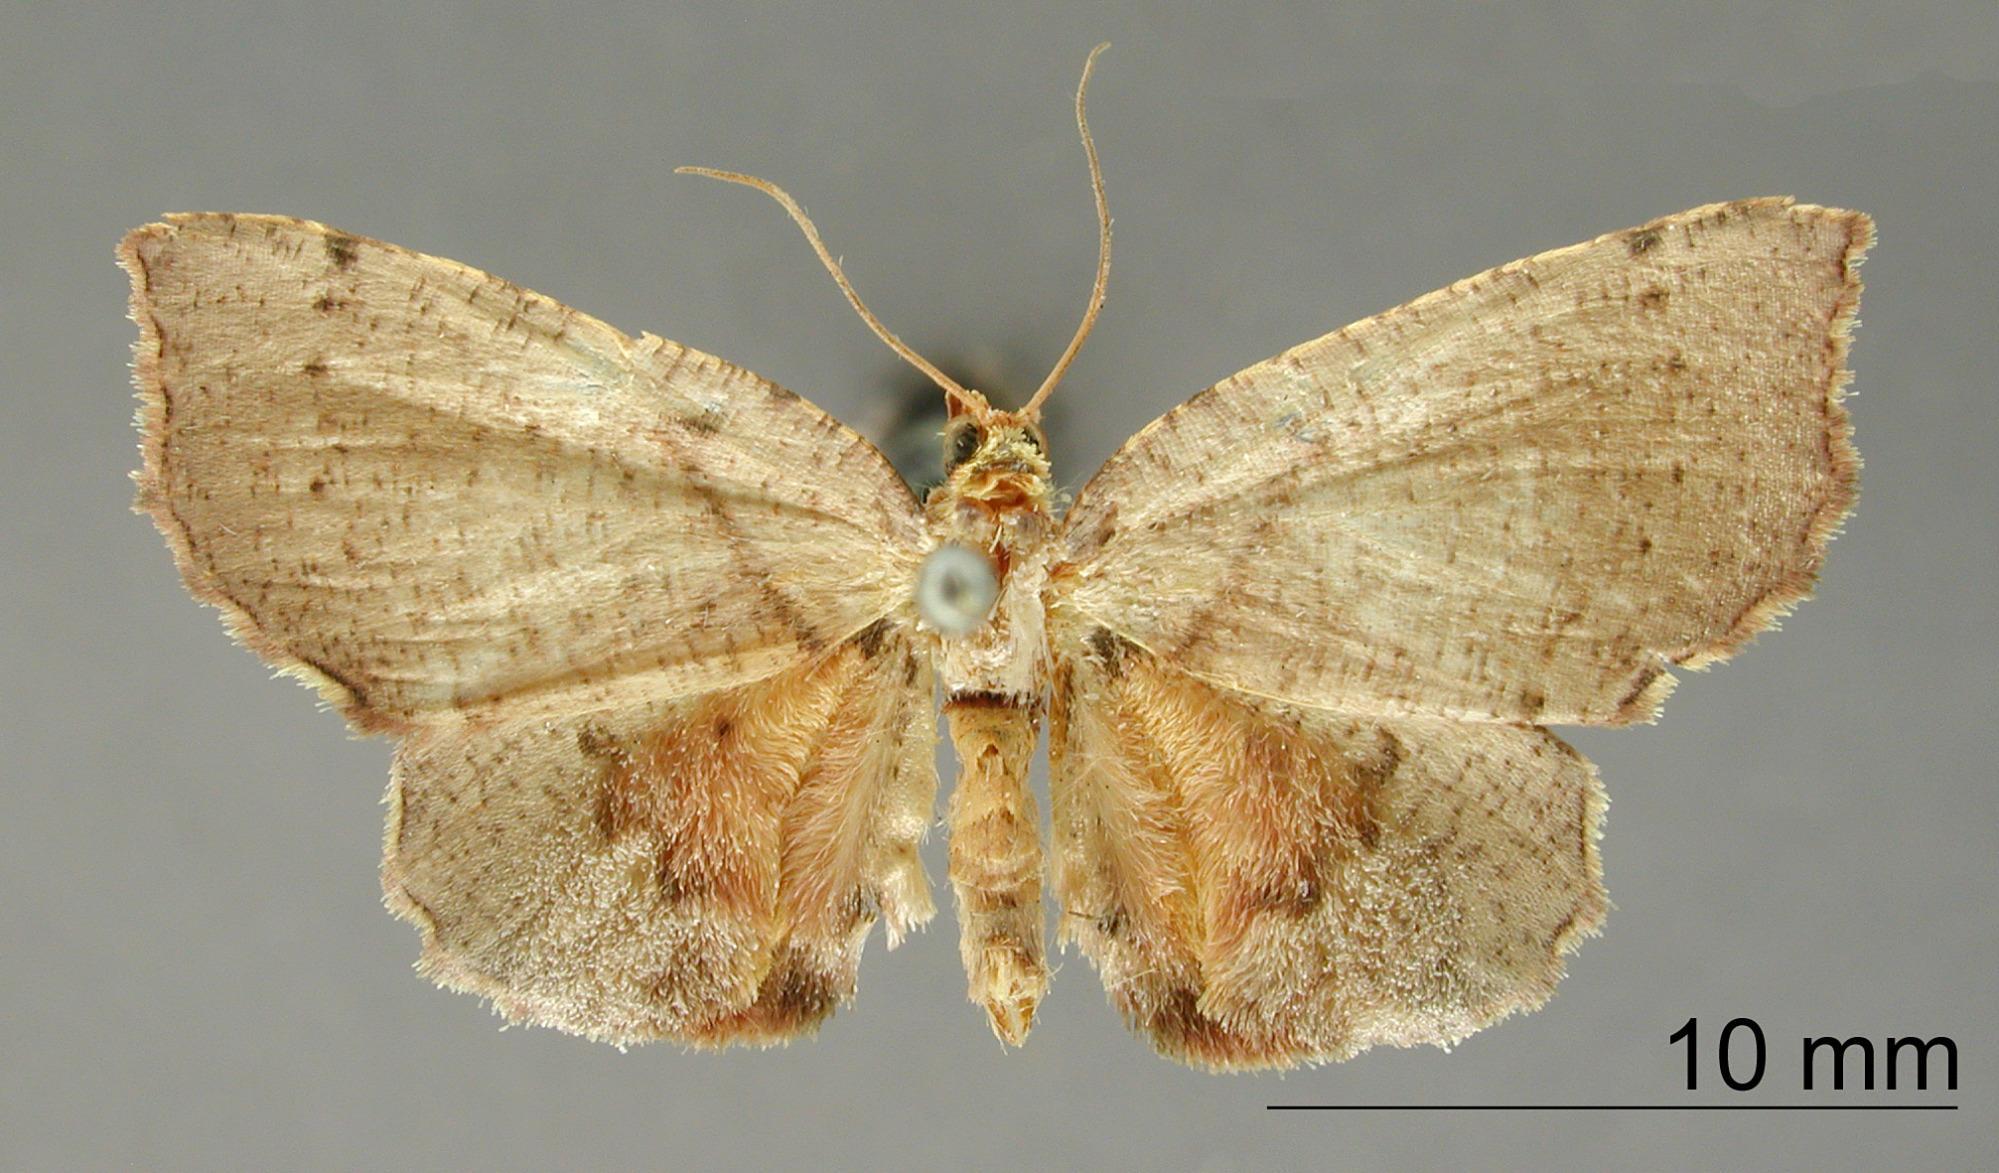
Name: Catacrismia hirsutaria
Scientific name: Catacrismia hirsutaria Schaus, 1913
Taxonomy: Animalia, Arthropoda, Insecta, Lepidoptera, Geometridae, Ennominae
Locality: Guapiles, Costa Rica, Costa Rica